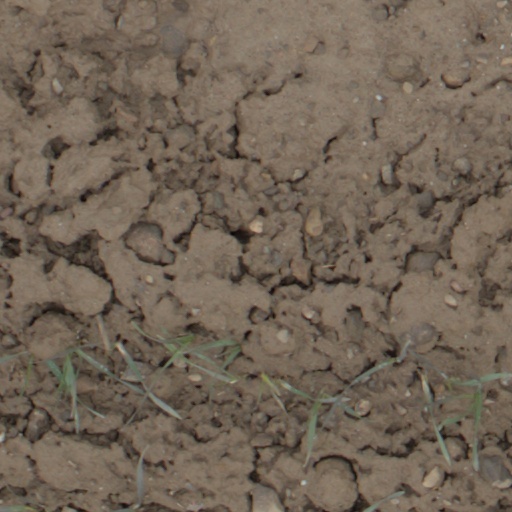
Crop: wheat